Cesare Andrea Bixio

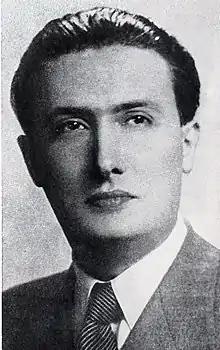

Cesare Andrea Bixio (11 October 1896 – 5 March 1978) was an Italian composer.